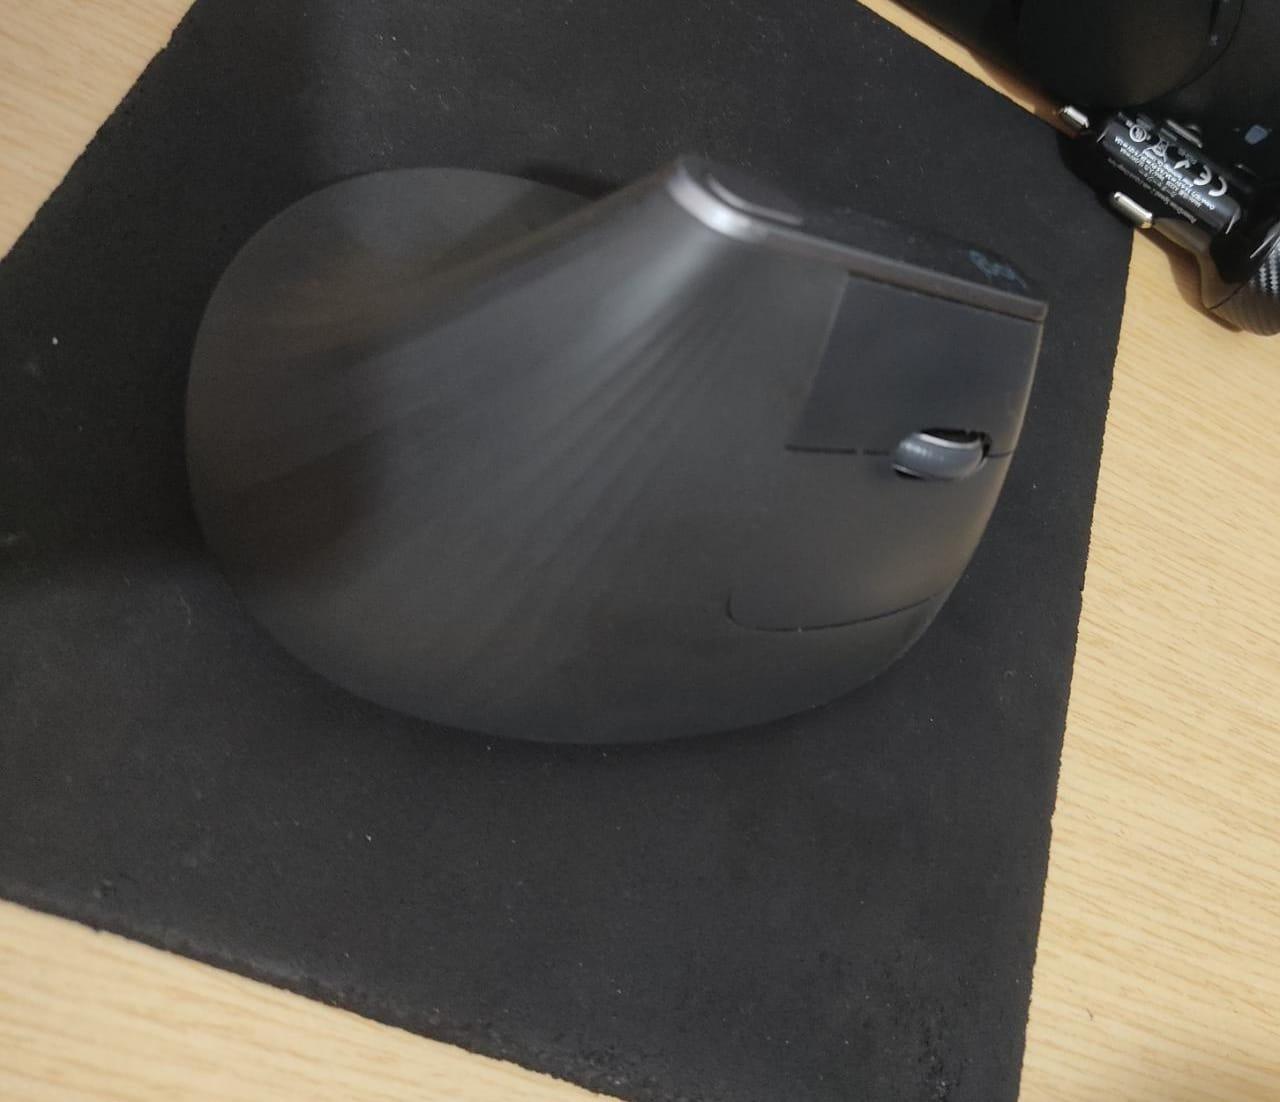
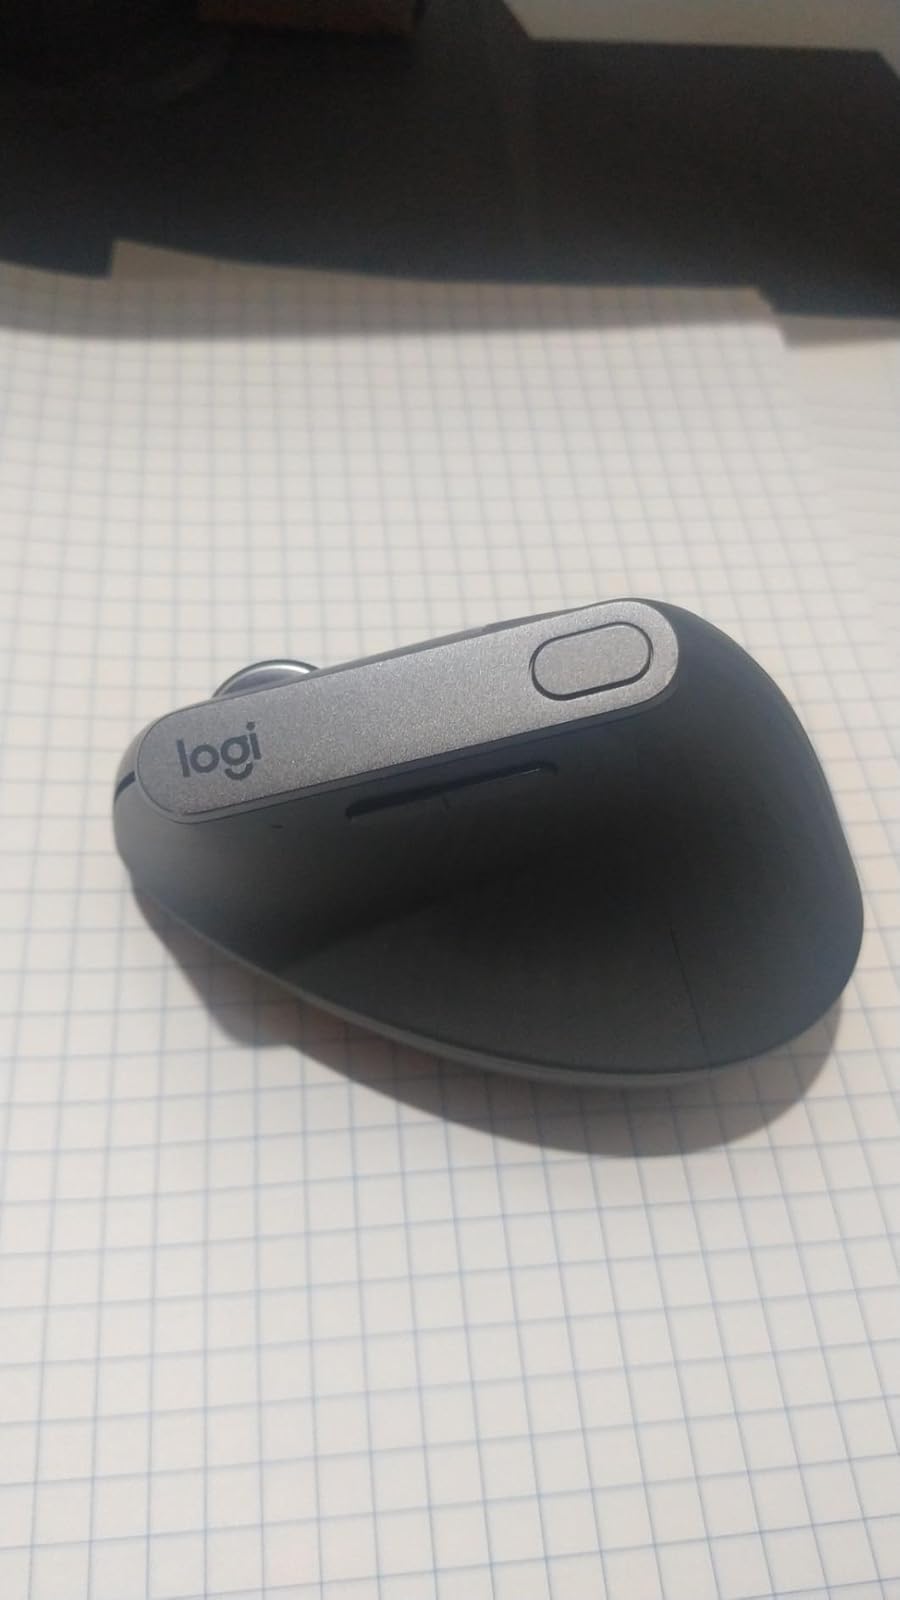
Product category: mouse
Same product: yes